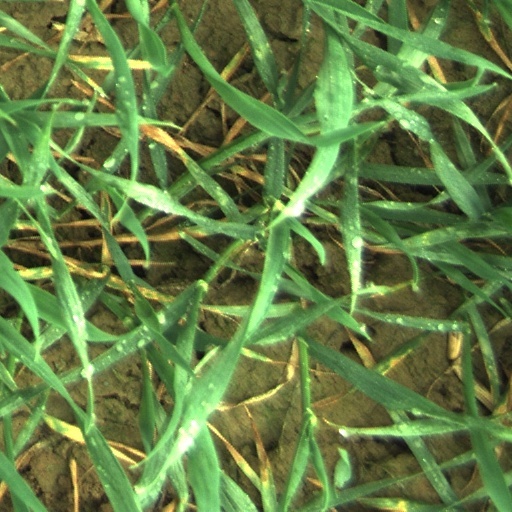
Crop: wheat